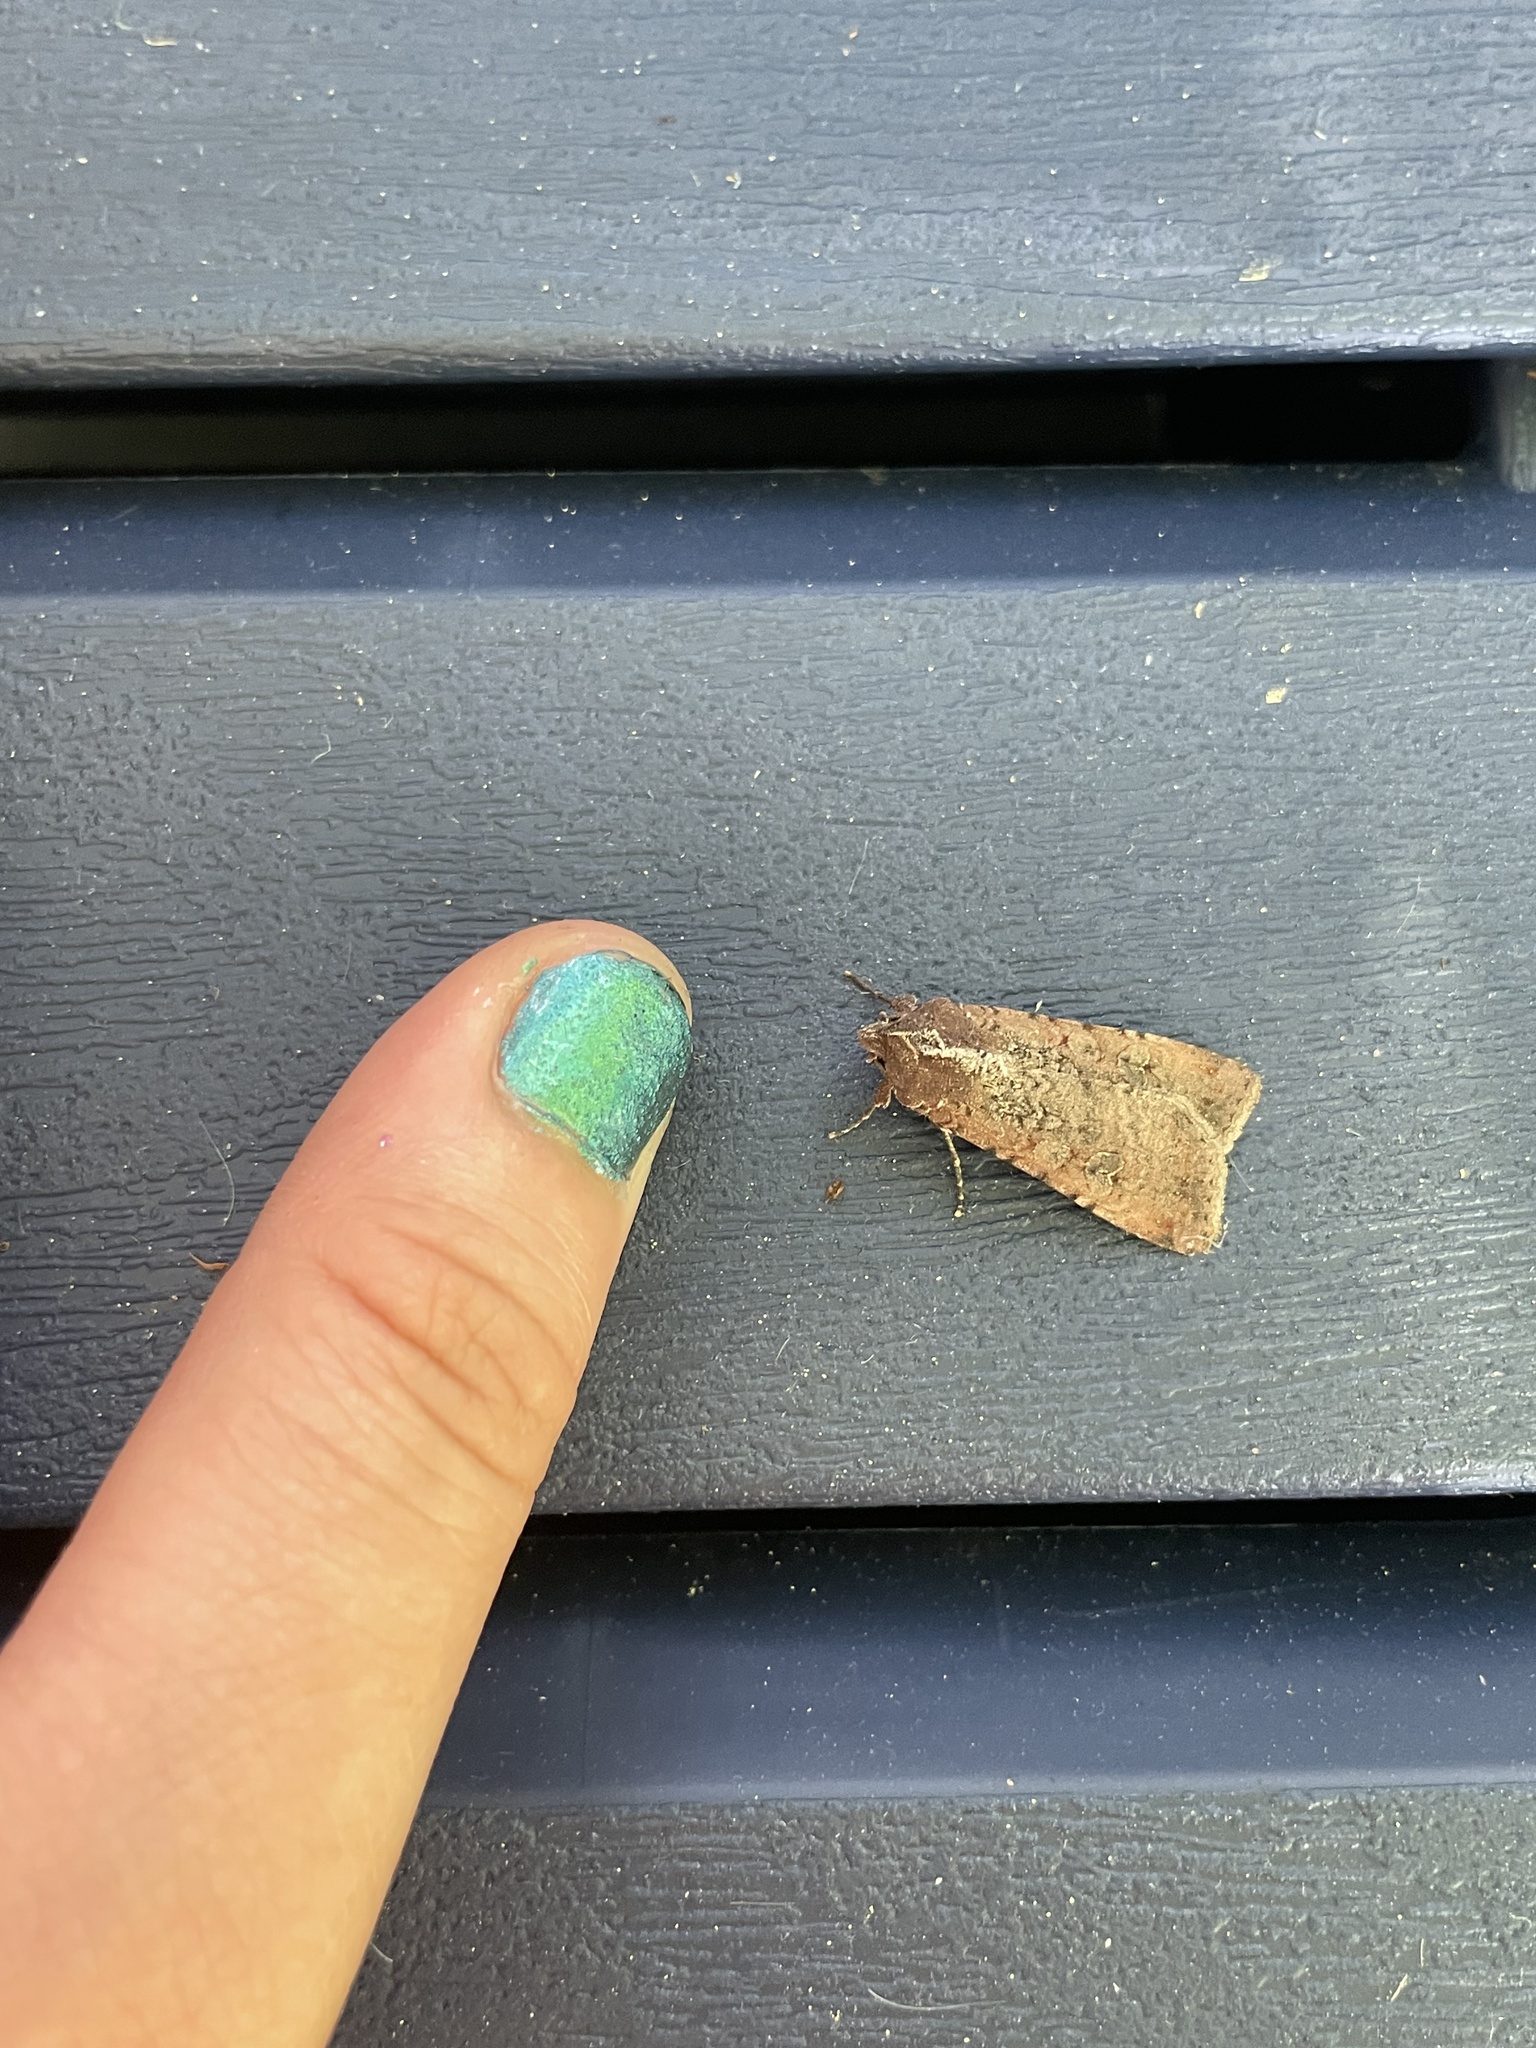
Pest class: cutworms